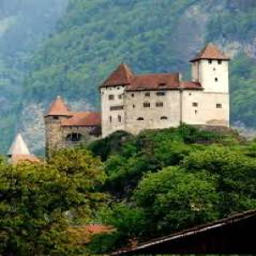
Burg Gutenberg